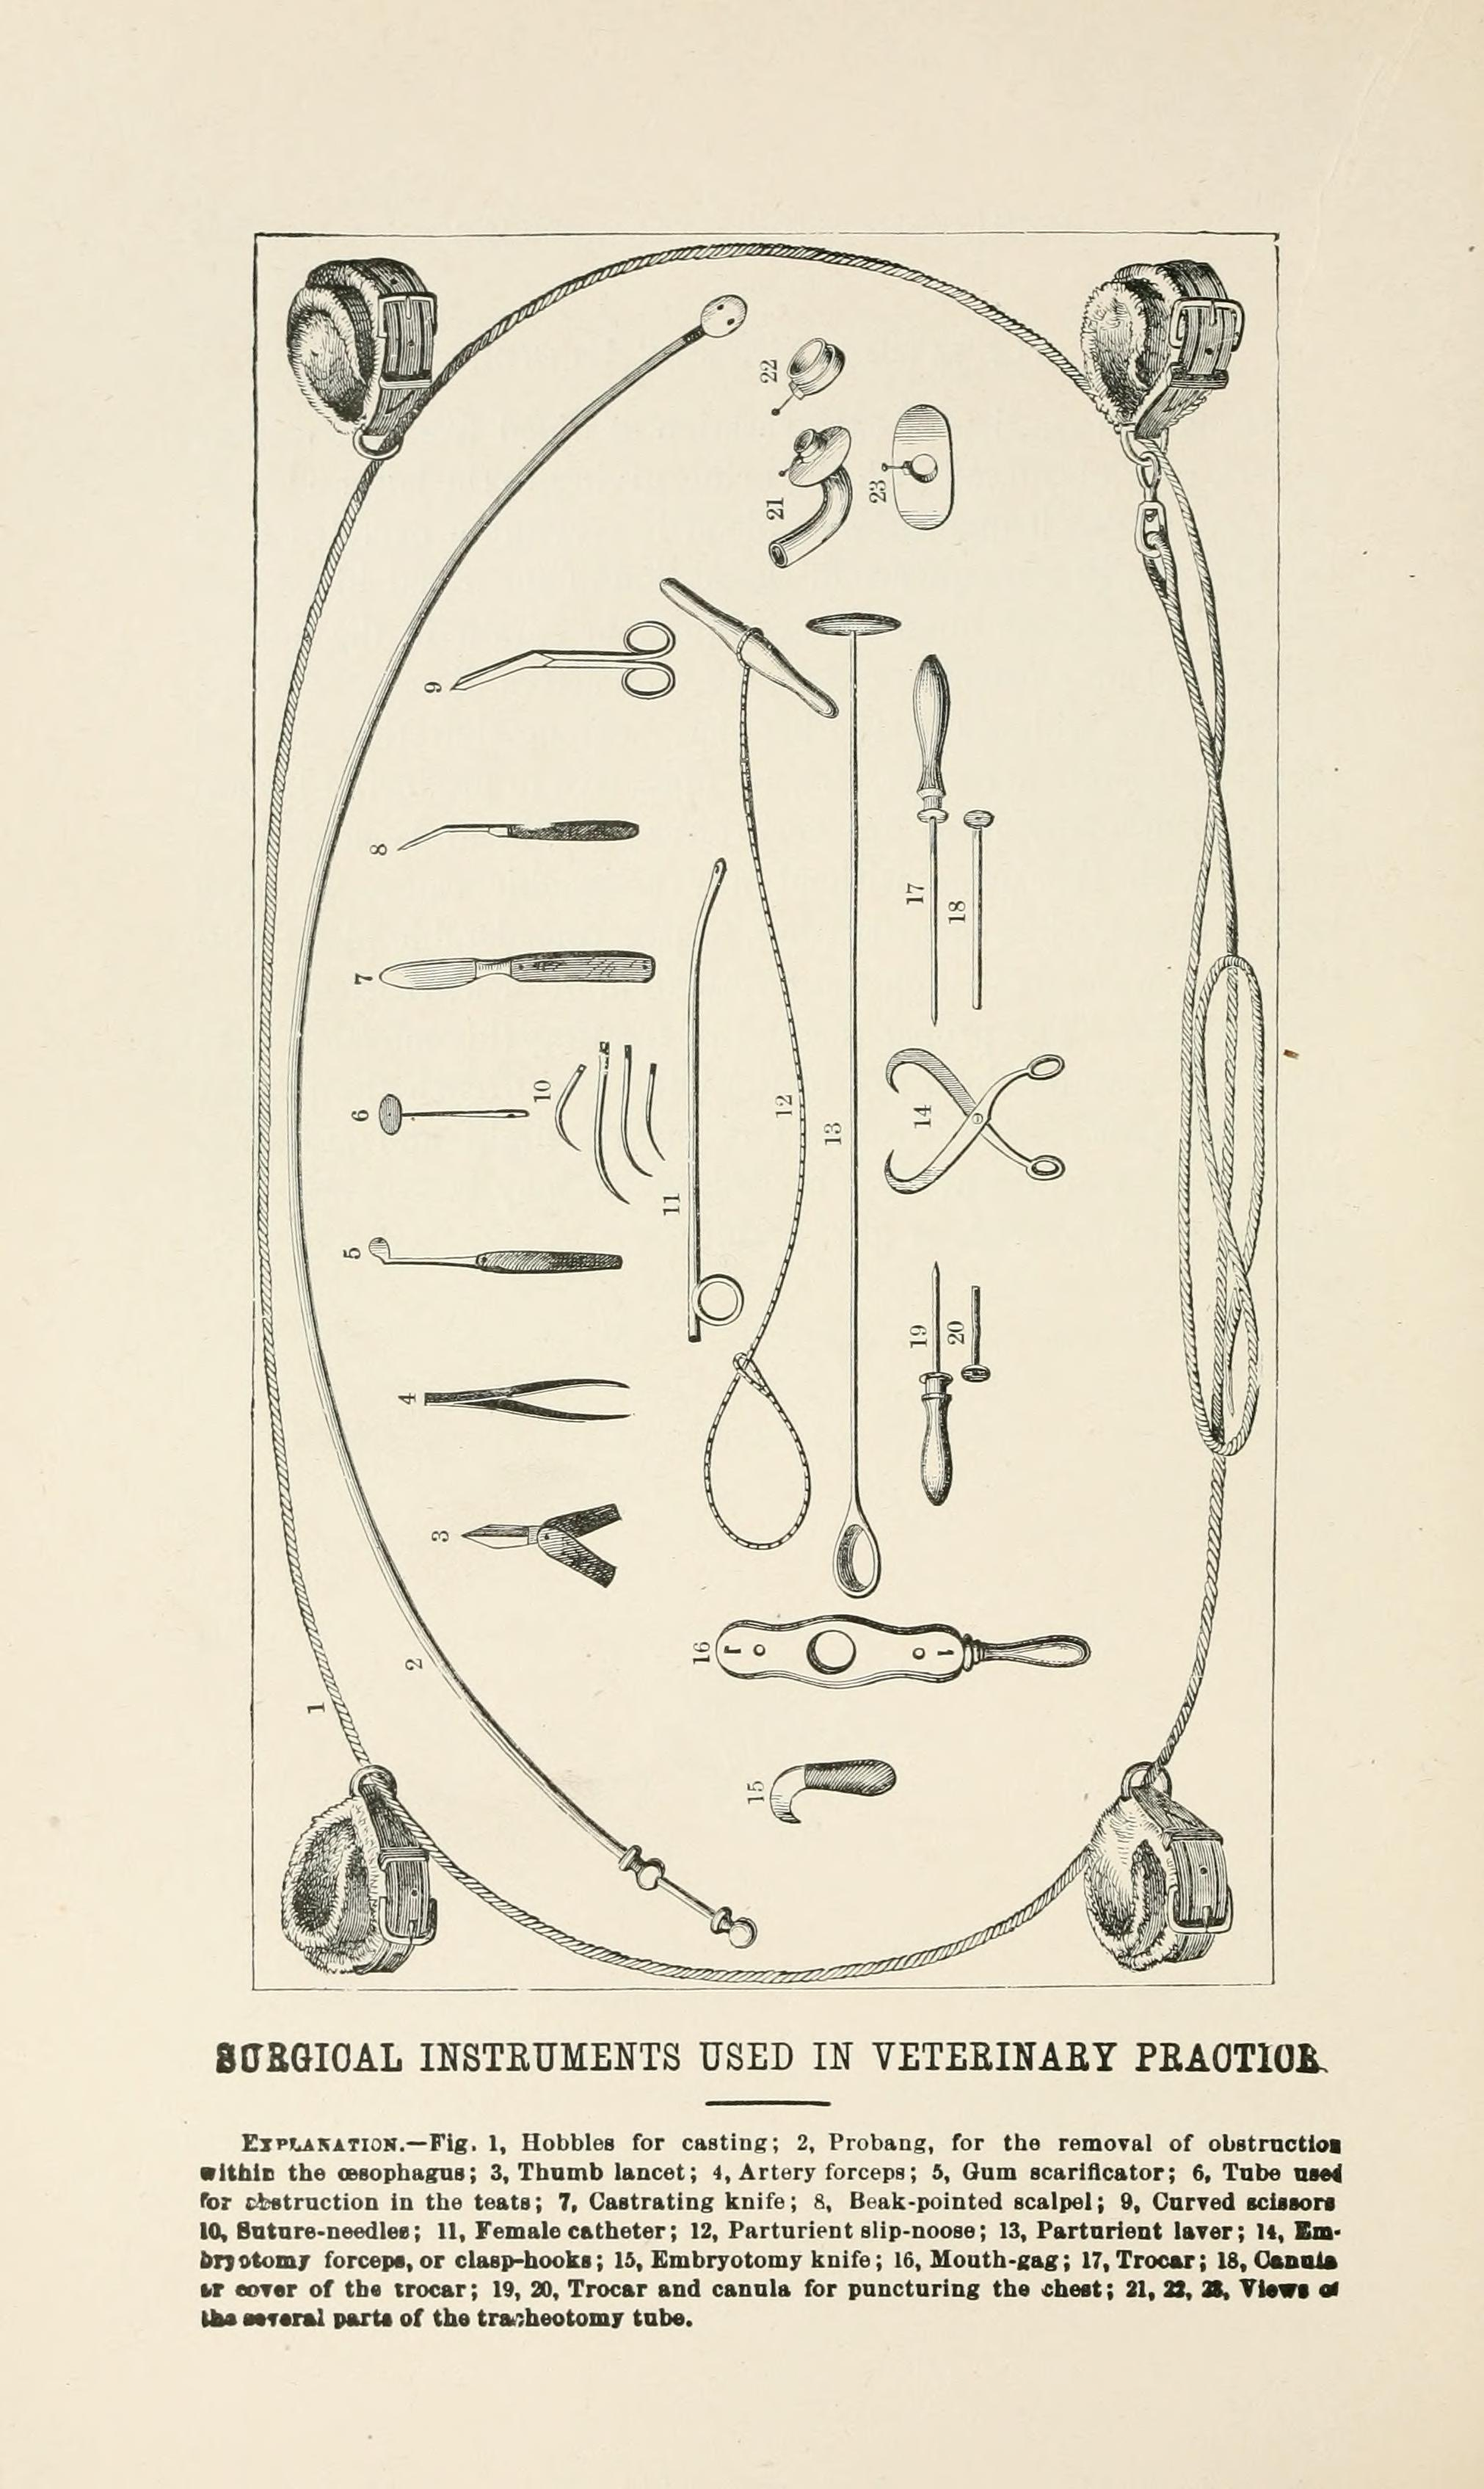
The American reformed horse book. A treatise on the causes, symptoms, and cure of all the diseases of the horse, including every disease peculiar to America. Also embracing full information on breeding, rearing, and management. Designed for popular use. Elegantly
Specialty: surgical-instruments
Finding: disease
Diagnosis: disease